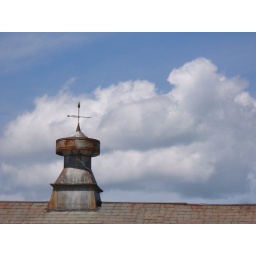
Perfect fluffy clouds in a perfect blue sky